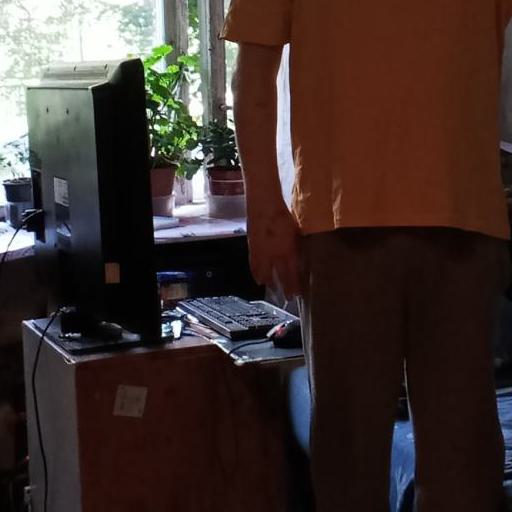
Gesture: no_gesture